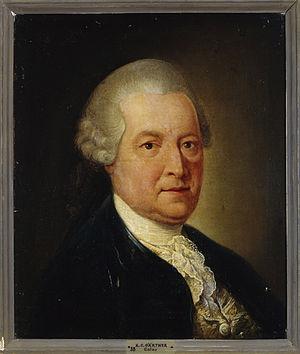
Karl Christian Gärtner, né le 24 novembre 1712 à Freiberg et mort le 14 février 1791 à Brunswick, est un critique et poète allemand.